KJCR (AM)

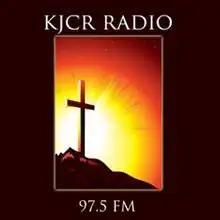
Former logo

KJCR received a construction permit on February 13, 1946 as KBMY. The station came on air on September 8, 1946, but would not receive a license to cover until October 17, 1946. It was Billing's second radio station. The transmitter was located near US Highway 10, about two miles from the "business district" in Billings. At the time, the station was only allowed to broadcast 250 watts. The station received approval to broadcast 1,000 watts in 1962. It was owned by Billings Broadcasting Company. KBMY left the air on September 30, 1983, because of financial issues. The station returned in 1989 as KZBO, and then KUUS, with the slogan "KWS". In 1993, the station was a part of the now-defunct May School of Broadcasting, and the calls were changed to KMAY. The station was sold to Elenbaas Media in 1990, who flipped the call sign to KMZK in 1997.